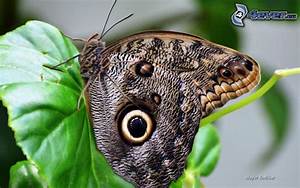
Label: farfalla